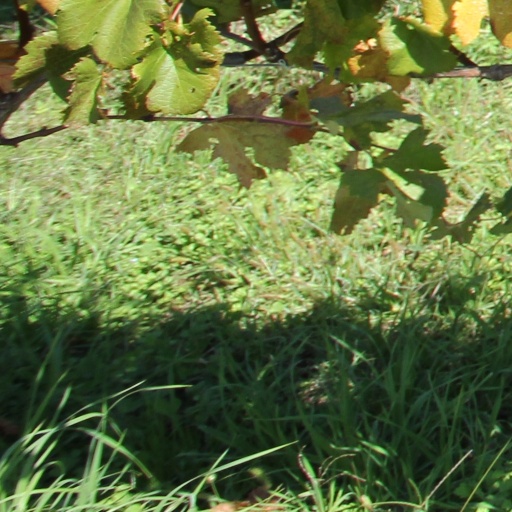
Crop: grape